Royal Pavilion, Aldershot

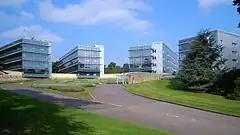
The Royal Pavilion Office Park now occupies the site

The Training Centre was demolished in 1998 and the land sold off to the Computer Sciences Corporation (CSC), a Californian computer services provider. CSC began planning its new European Headquarters on the site of the Royal Pavilion in 1999. The Company had offices scattered over the whole south-east of the United Kingdom and wanted to consolidate most of them in a new base. CSC invited five architects to enter a limited competition to build a £42m headquarters. The winning architect, RTKL Associates, designed the present huge computer science complex and office campus of four interconnected modern buildings set in 43 acres of parkland and woodland, together with extensive parking, meeting rooms, conference facilities, restaurant and coffee bar.